Television Infrared Observation Satellite

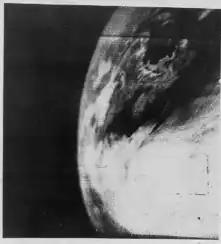
Grayscale photograph of the limb of Earth, showing land, sea, and clouds

The TIROS project emerged from early efforts examining the feasibility of surveillance from space for meteorology and intelligence gathering which began in the U.S. as early as the late 1940s. The Radio Corporation of America conducted a study for the RAND Corporation in 1951, concluding that a spaceborne television camera could provide worthwhile information for general reconnaissance. In 1956, the RCA received funding from the U.S. Army to develop a reconnaissance satellite program, initially called Janus, under the administration of the Army Ballistic Missile Agency (ABMA). The project remained under the administration of ABMA but was transferred to the Advanced Research Projects Agency (ARPA, now DARPA) in 1958. The contract called for the development of a spacecraft to be launched using the Jupiter-C launch vehicle, which was eventually revised to the Juno II launch vehicle. Janus and Janus II, prototype satellites without directional stability and a single onboard camera, were built as part of the project. In May 1958, a committee chaired by William Welch Kellogg of the RAND Corporation with representatives from the U.S. Armed Forces, the U.S. Weather Bureau, the National Advisory Committee for Aeronautics, and the RCA was convened to discuss a satellite meteorological program and design objectives. The committee recommended that such a program should provide observations of cloud cover with television cameras at coarser and finer resolutions, accompanied by infrared measurements of Earth's radiation; the goal of the first meteorological satellites would be to trial experimental television techniques, validate sun- and horizon-based sensors for spacecraft orientation, and collect meteorological data.